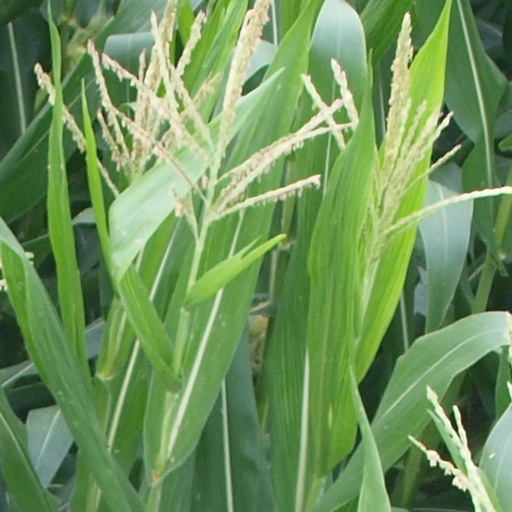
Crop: maize; corn